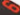
Number: 6